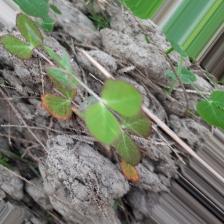
Label: Lentil Rust